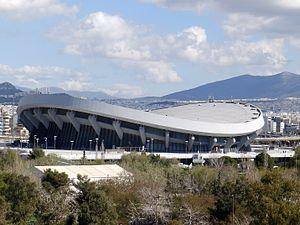
Le Limoges Cercle Saint-Pierre, encore appelé Limoges CSP ou CSP, est un club de basket-ball français, créé en 1929 et basé à Limoges.
Le stade de la Paix et de l’Amitié est une salle omnisports située dans le Complexe olympique de la zone côtière de Faliro, au Pirée, Athènes en Grèce.